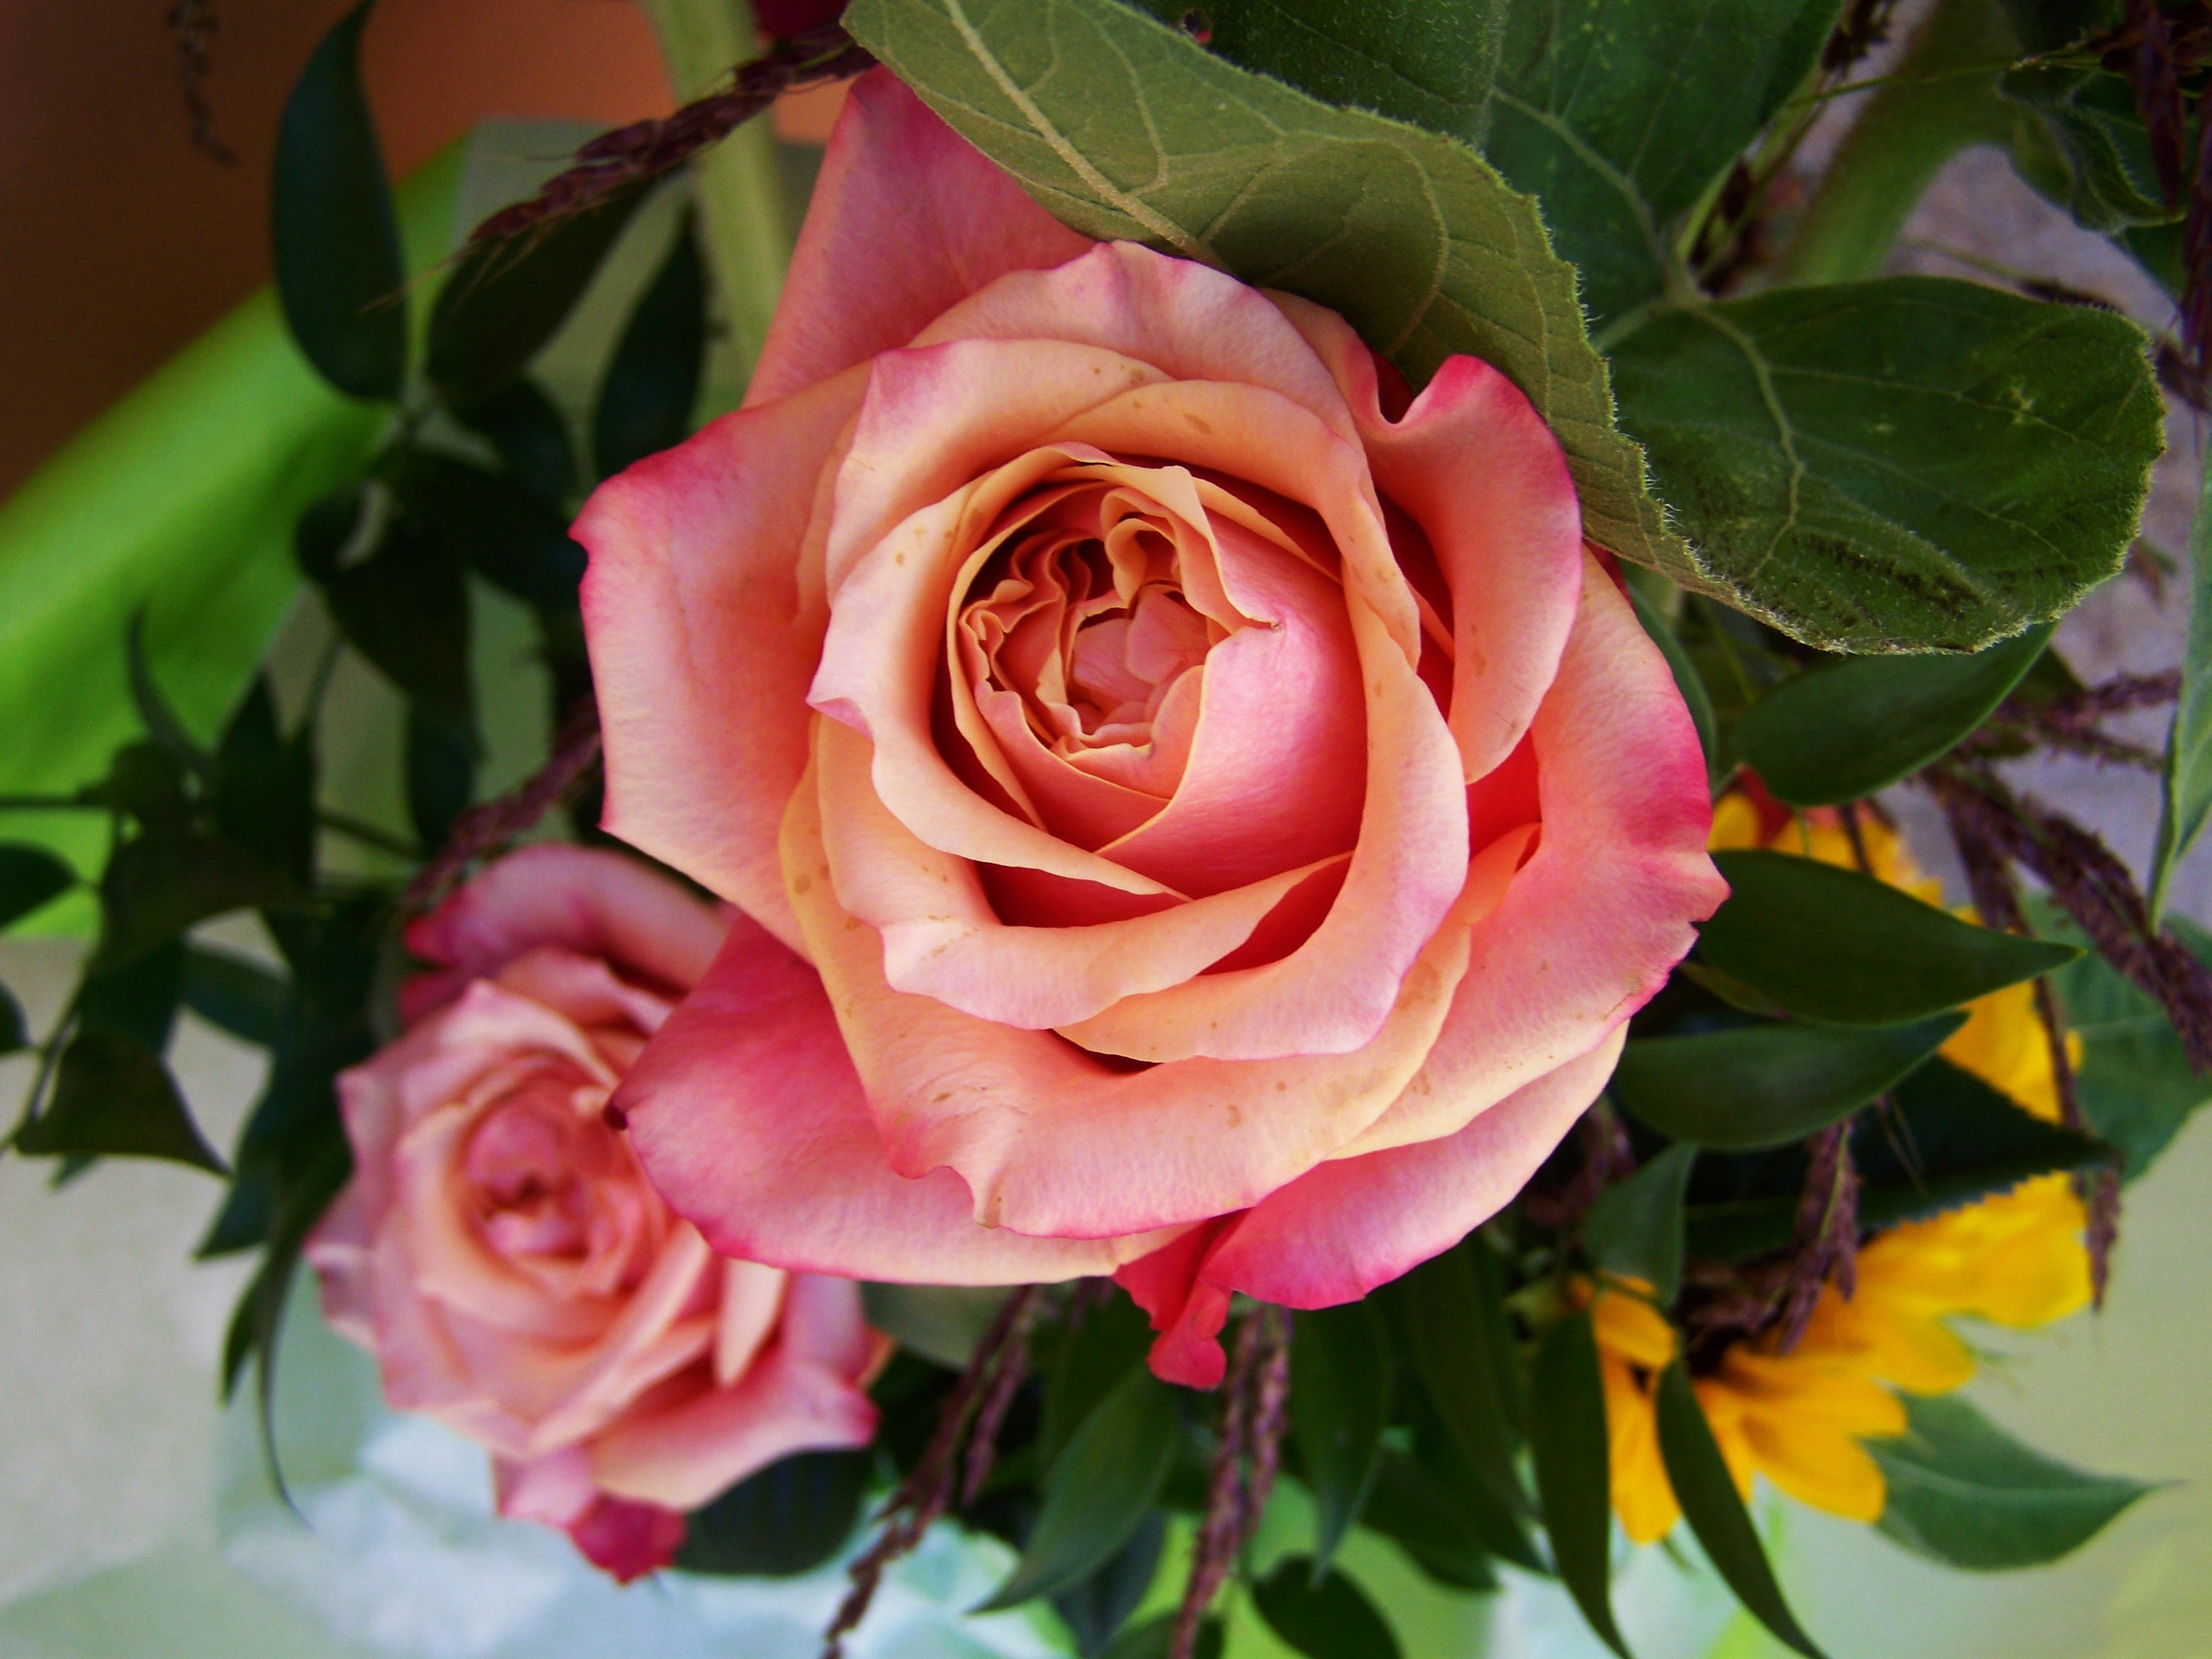
plant, flower, petal, rose, pink, cut flower, floristry, bunch of flowers, floribunda, flowering plant, garden roses, rose family, flower bouquet, floral design, land plant, rosa centifolia, rose order, flower arranging